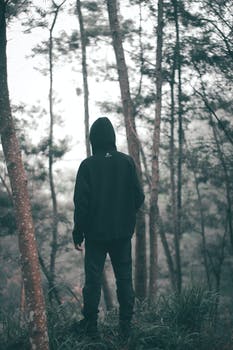
Label: No Watermark